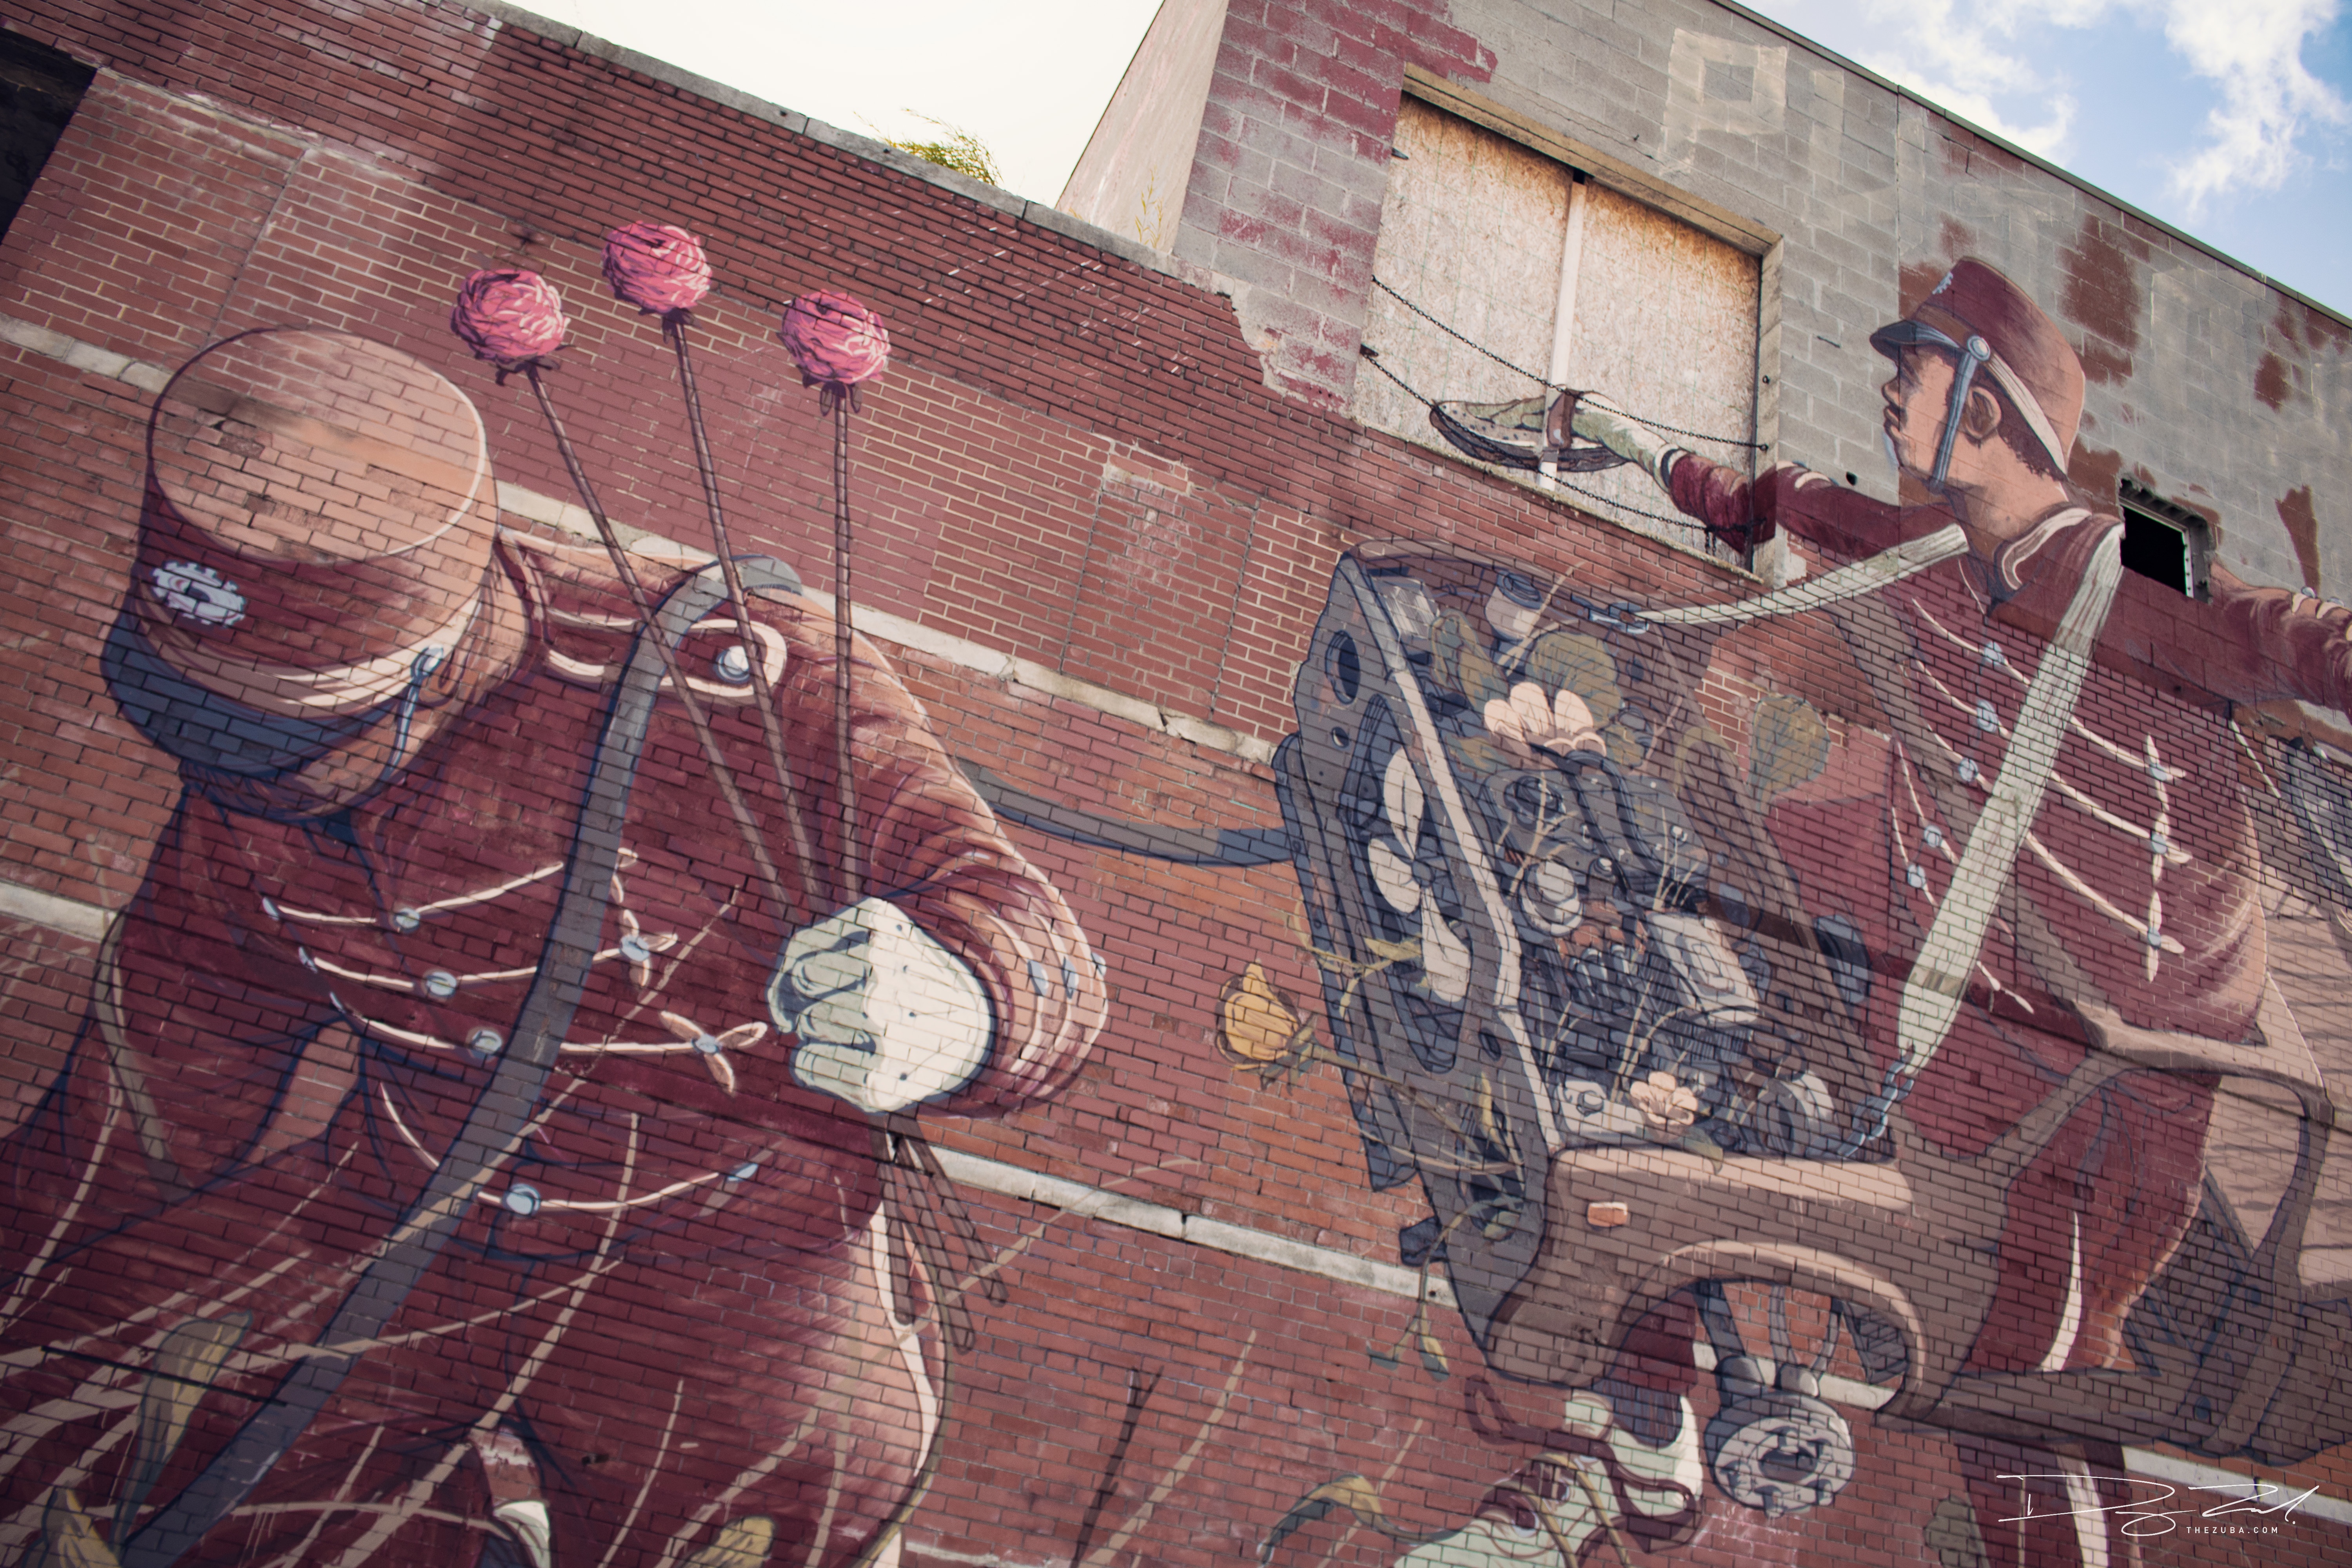
painting, street art, art, mural, middle ages, ancient history